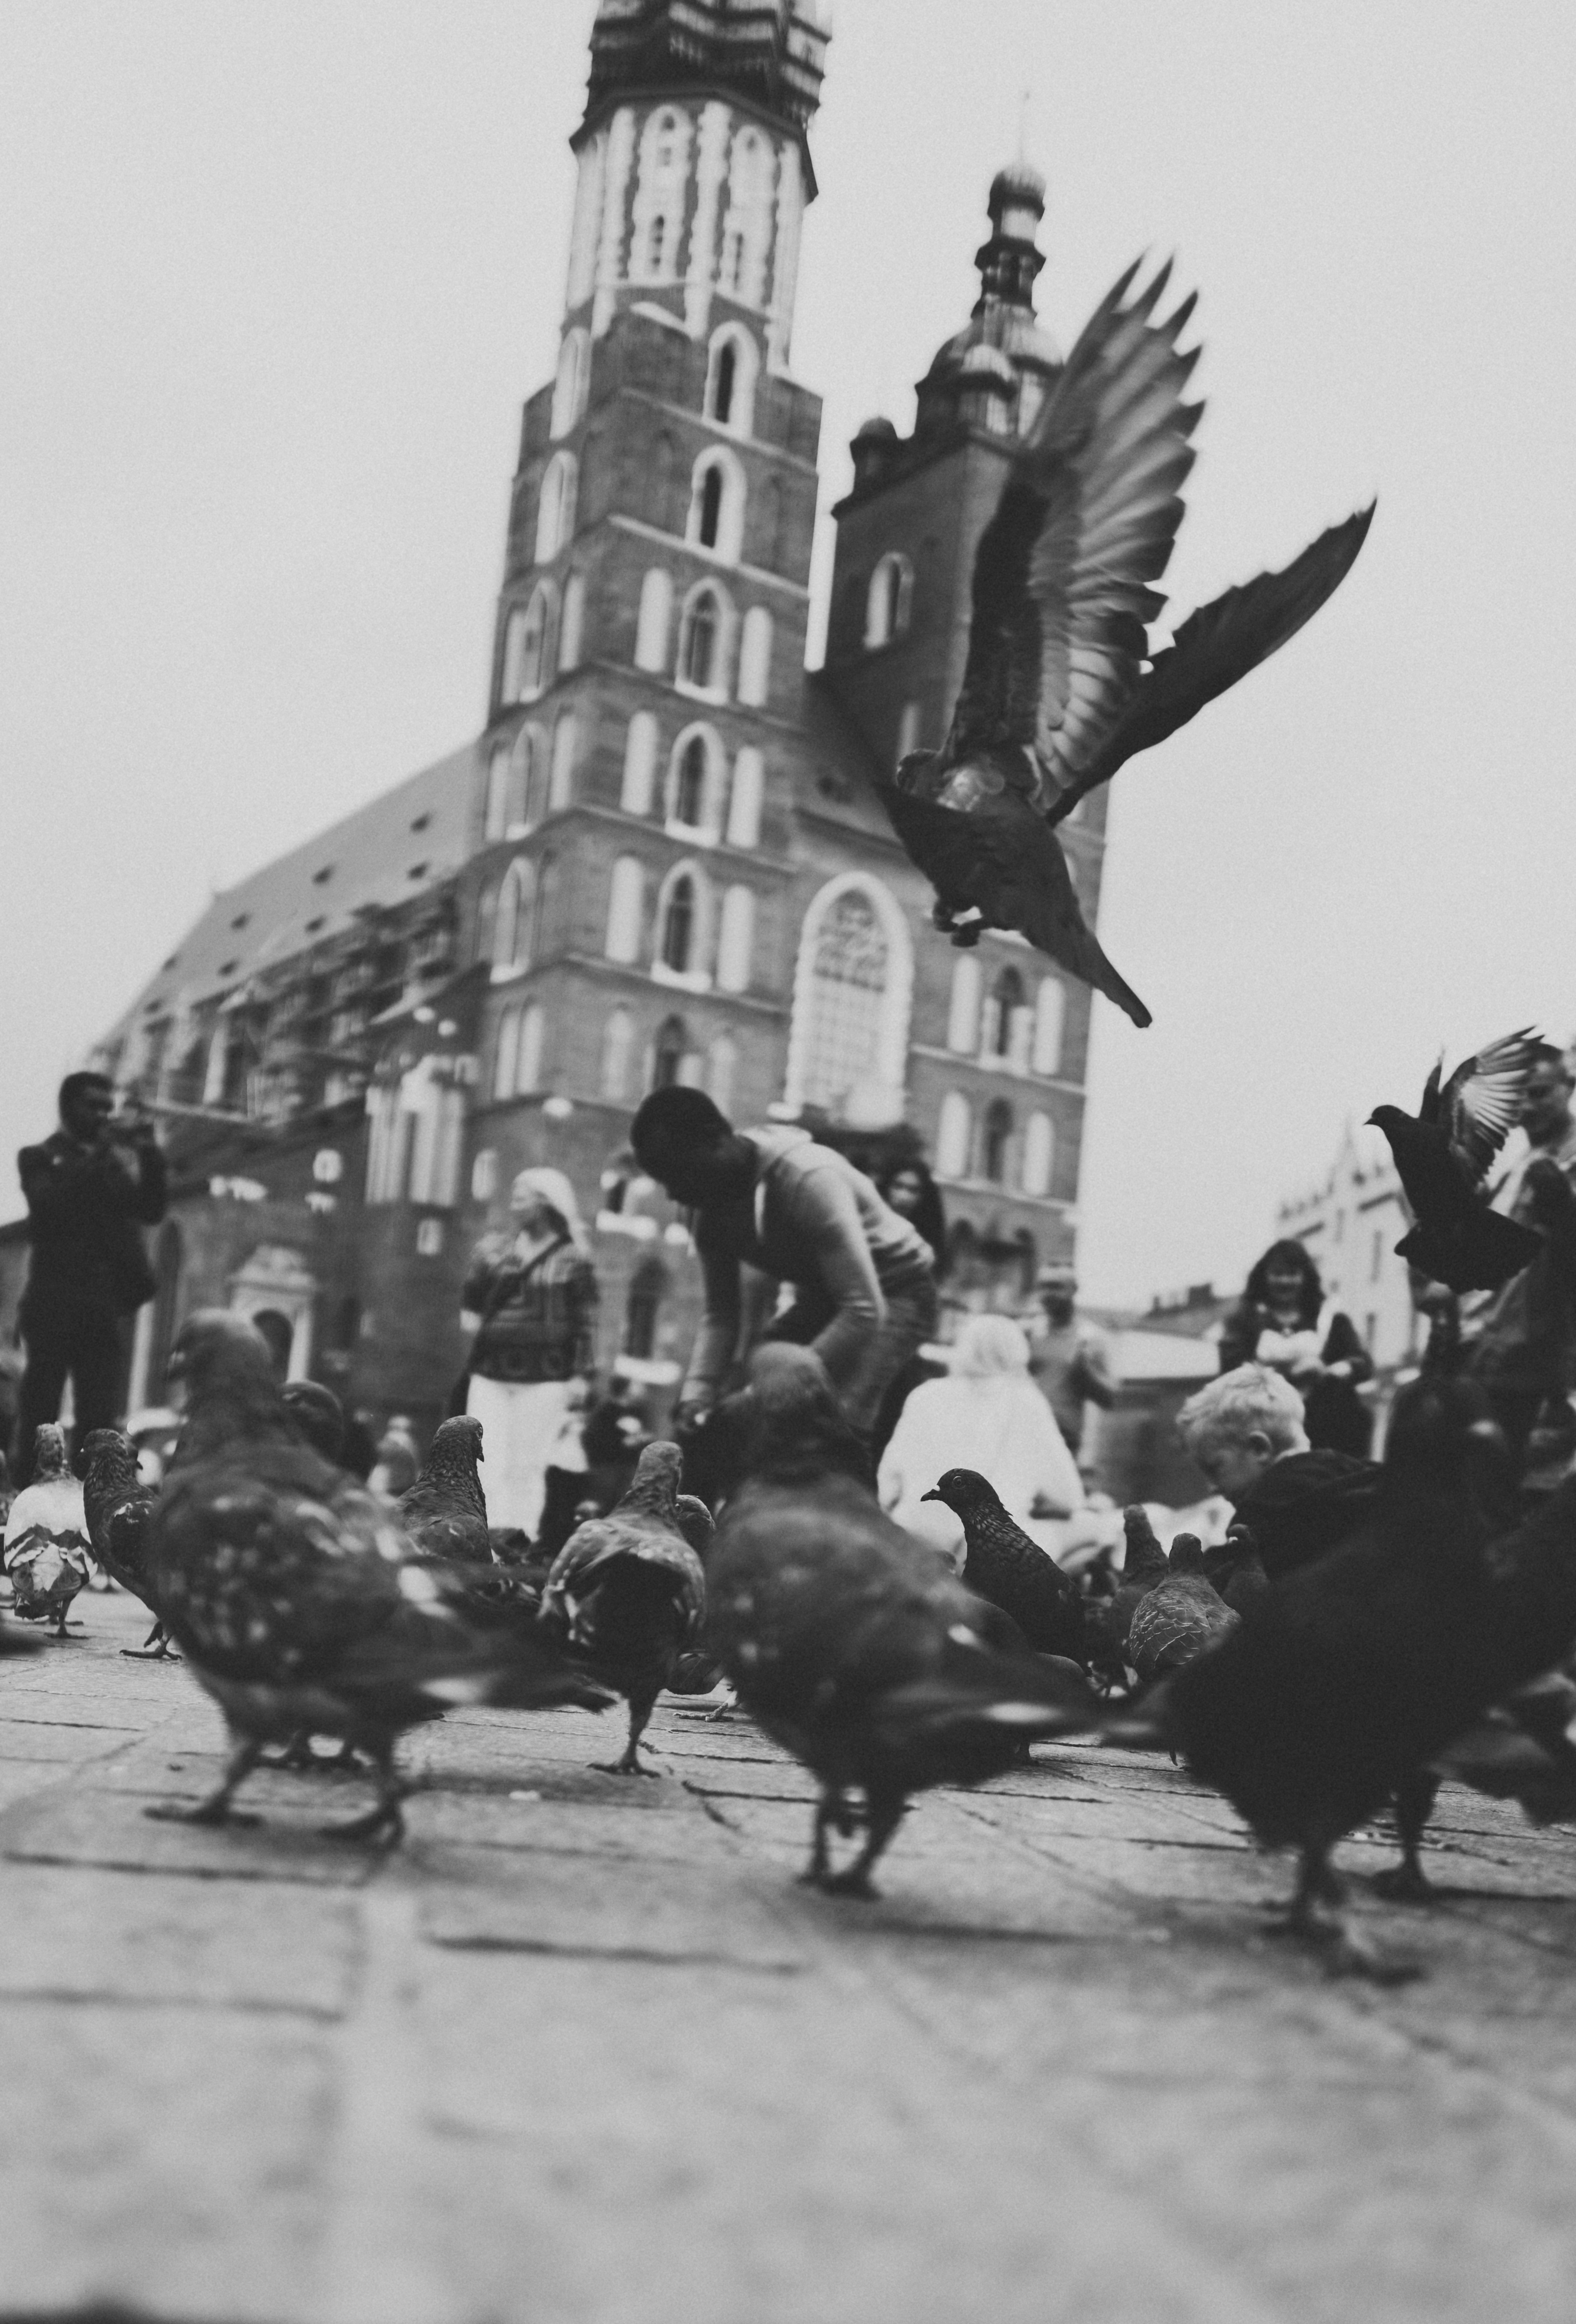
black and white, white, street, vintage, retro, europe, black, monochrome, world, life, mono, poland, heritage, unesco, strase, krakow, monochrom, welterbe, weltkulturerbe, polen, kraukau, monochrome photography